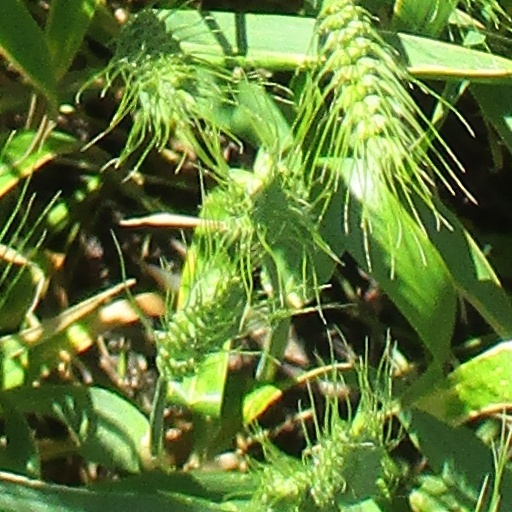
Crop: wheat